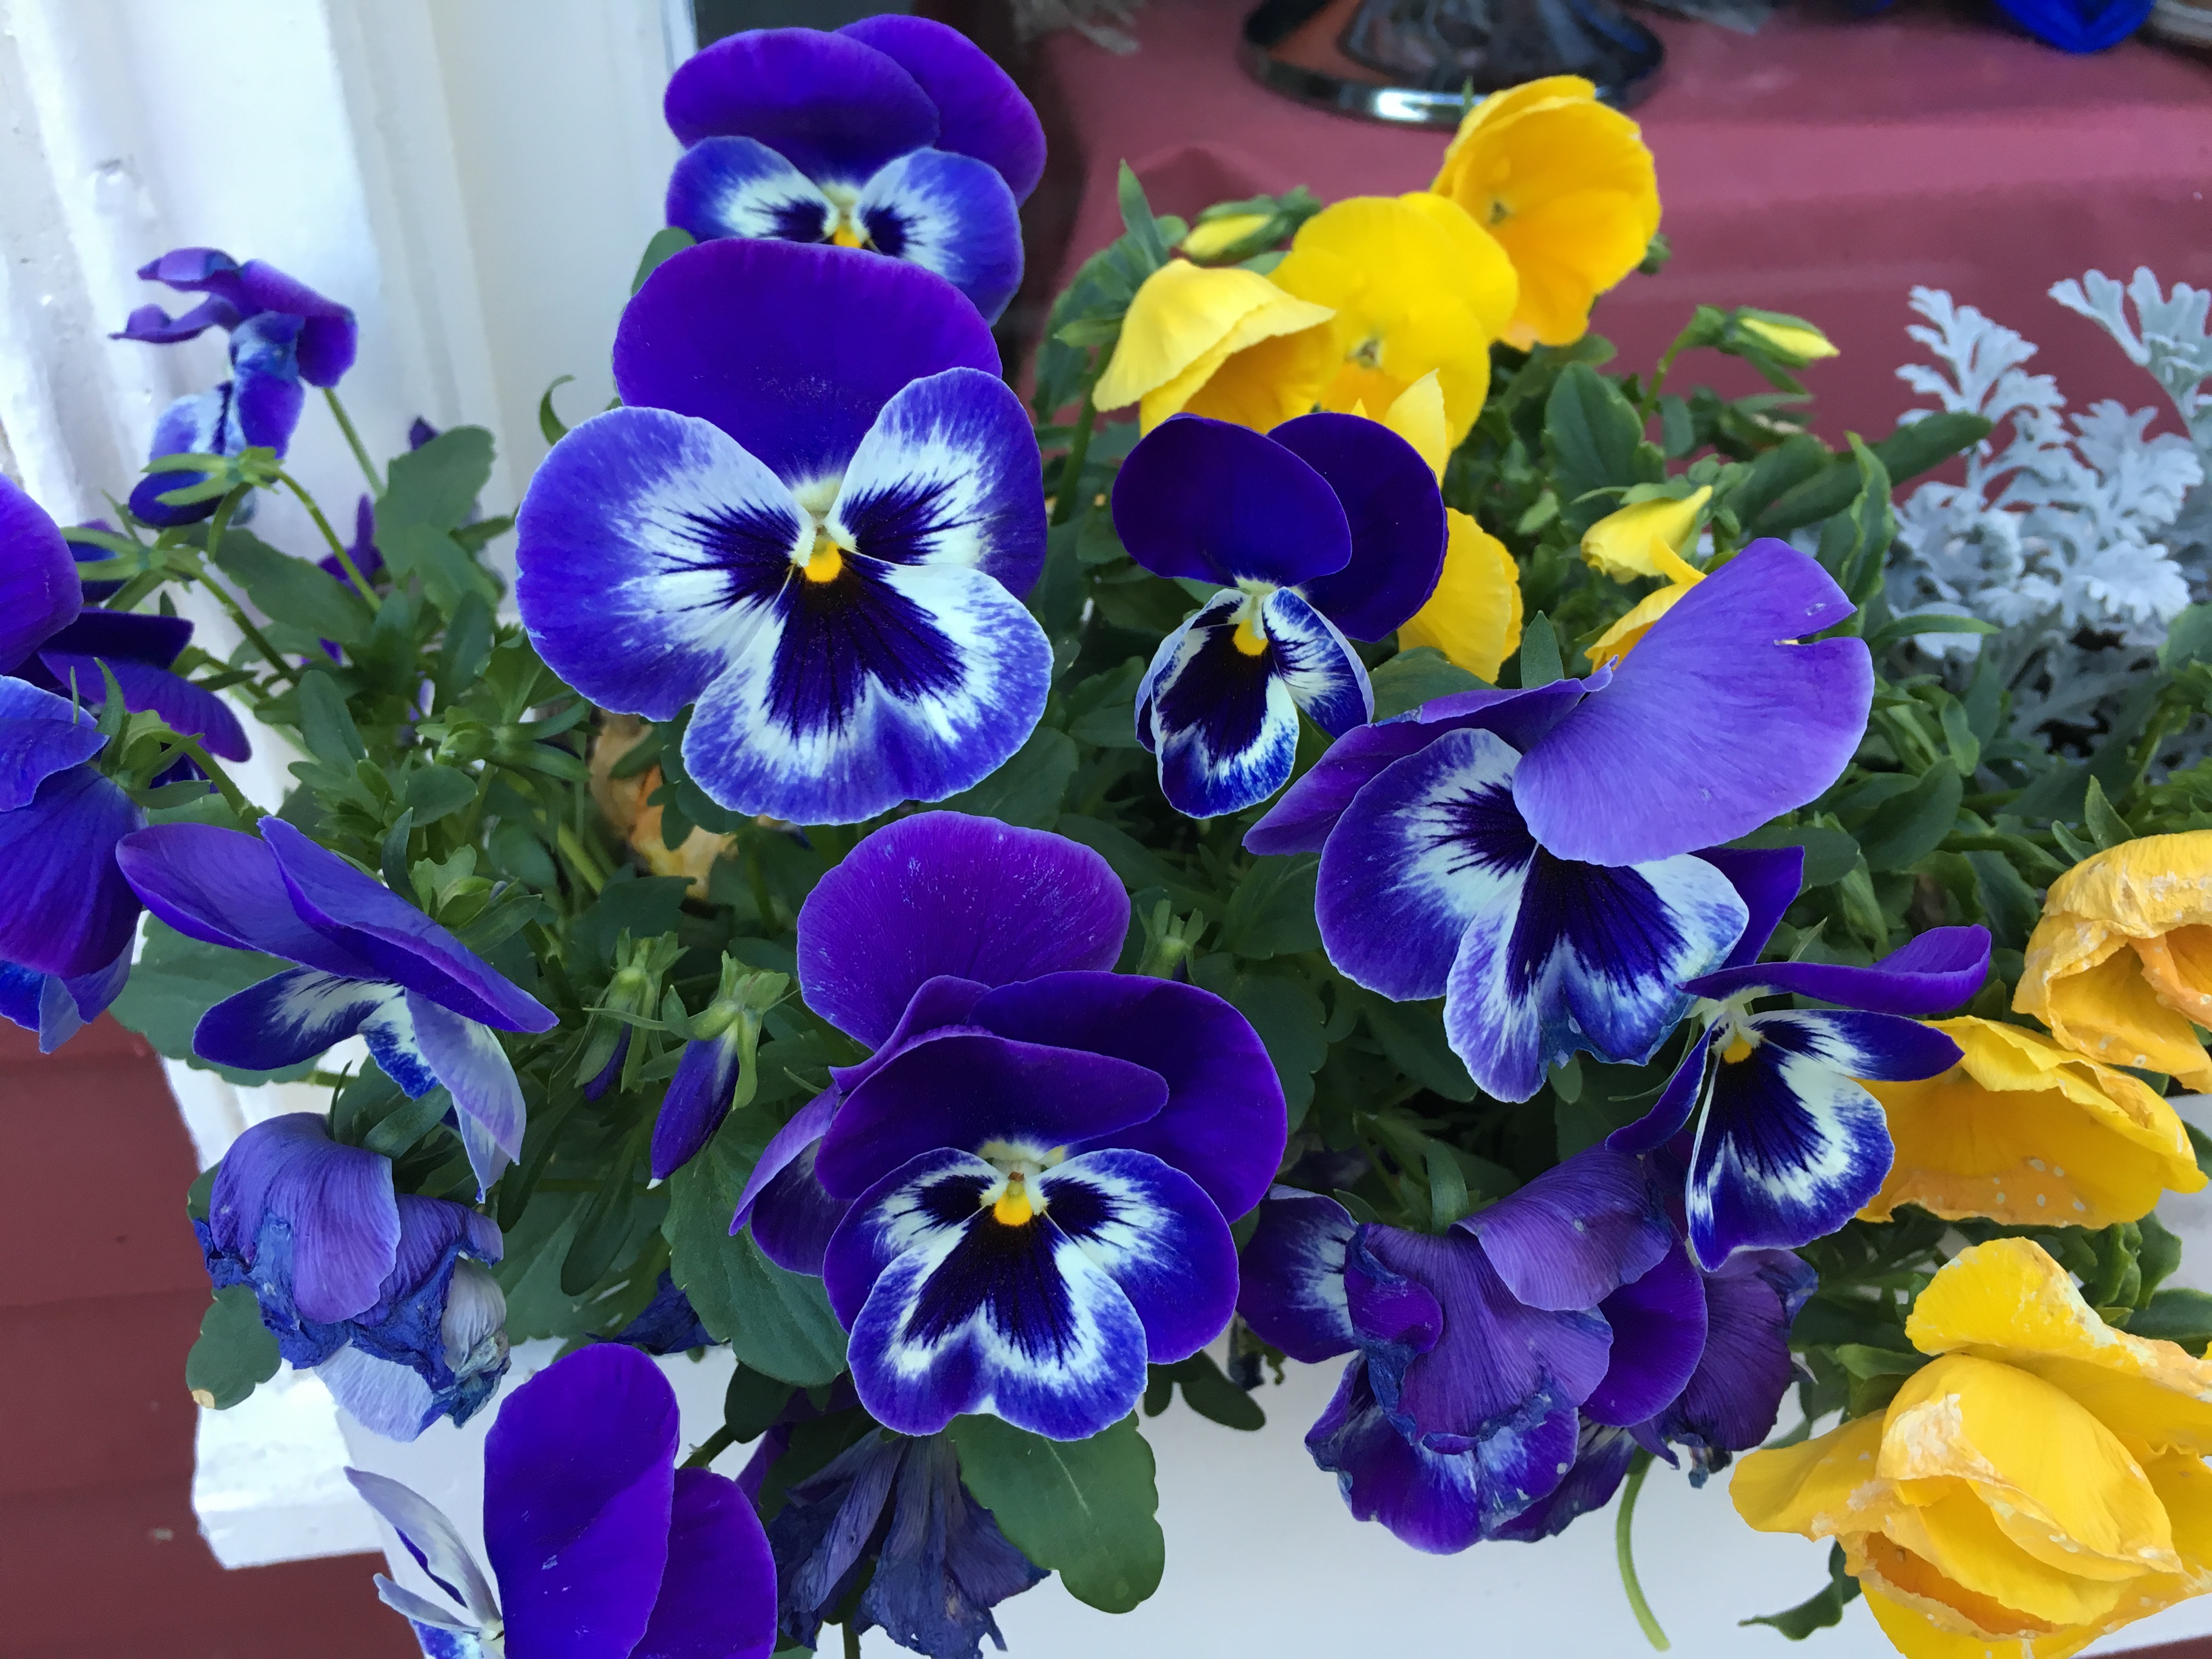
nature, plant, flower, purple, petal, summer, floral, blue, flora, botanical, flowers, viola, pansies, pansy, flowering plant, annual plant, land plant, violet family